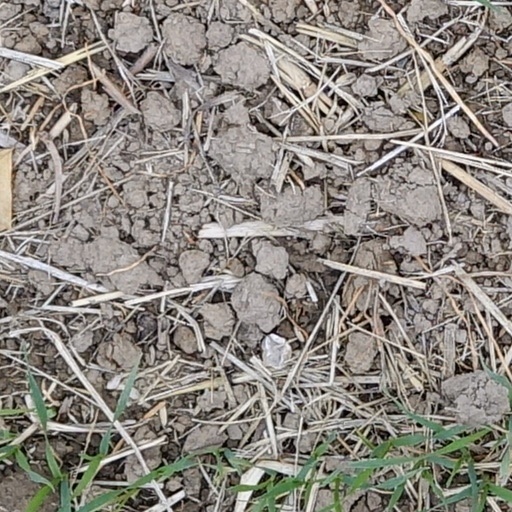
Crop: wheat